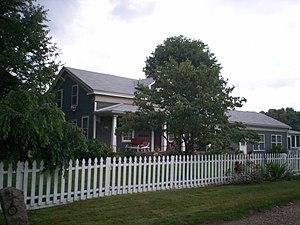
Lorenzo Snow était un dirigeant et homme politique mormon, qui fut le 5ᵉ président de l’Église de Jésus-Christ des saints des derniers jours de 1898 à sa mort. Au début de son mandat de président, Snow a dû faire face aux conséquences des batailles juridiques avec les États-Unis au sujet de la pratique du mariage plural.